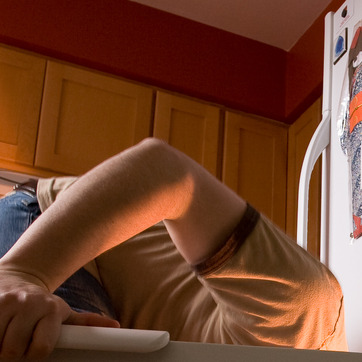
Material: skin